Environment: real
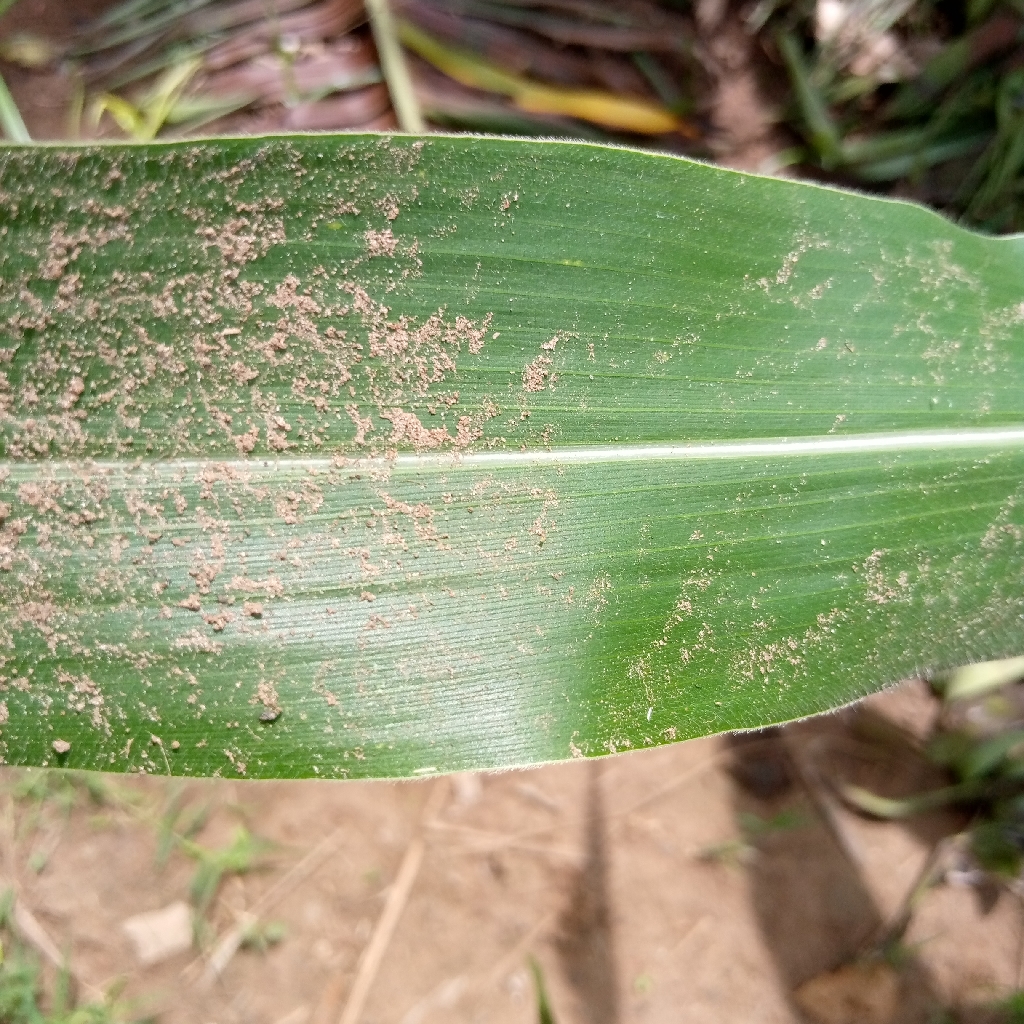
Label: healthy